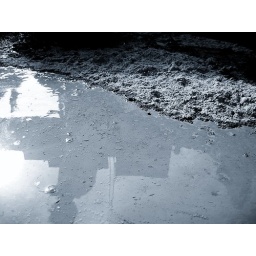
my house reflected in cement water